Sun State Roller Derby

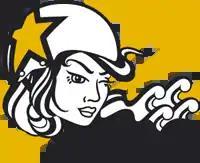
Former Sun State logo

In July 2009, Sun State played its first interleague bout against Victorian Roller Derby League("VRDL"). In the first Queensland interleague bout, "South vs North" on 28 November 2009 at the Beenleigh Arena, Sun State defeated Northern Brisbane Rollers ("NBR").